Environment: real
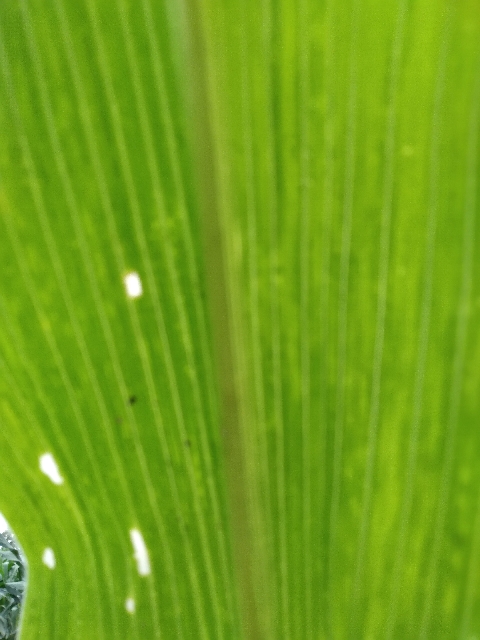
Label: lethal_necrosis